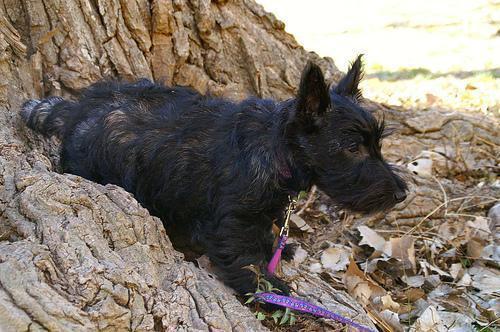
scottish terrier